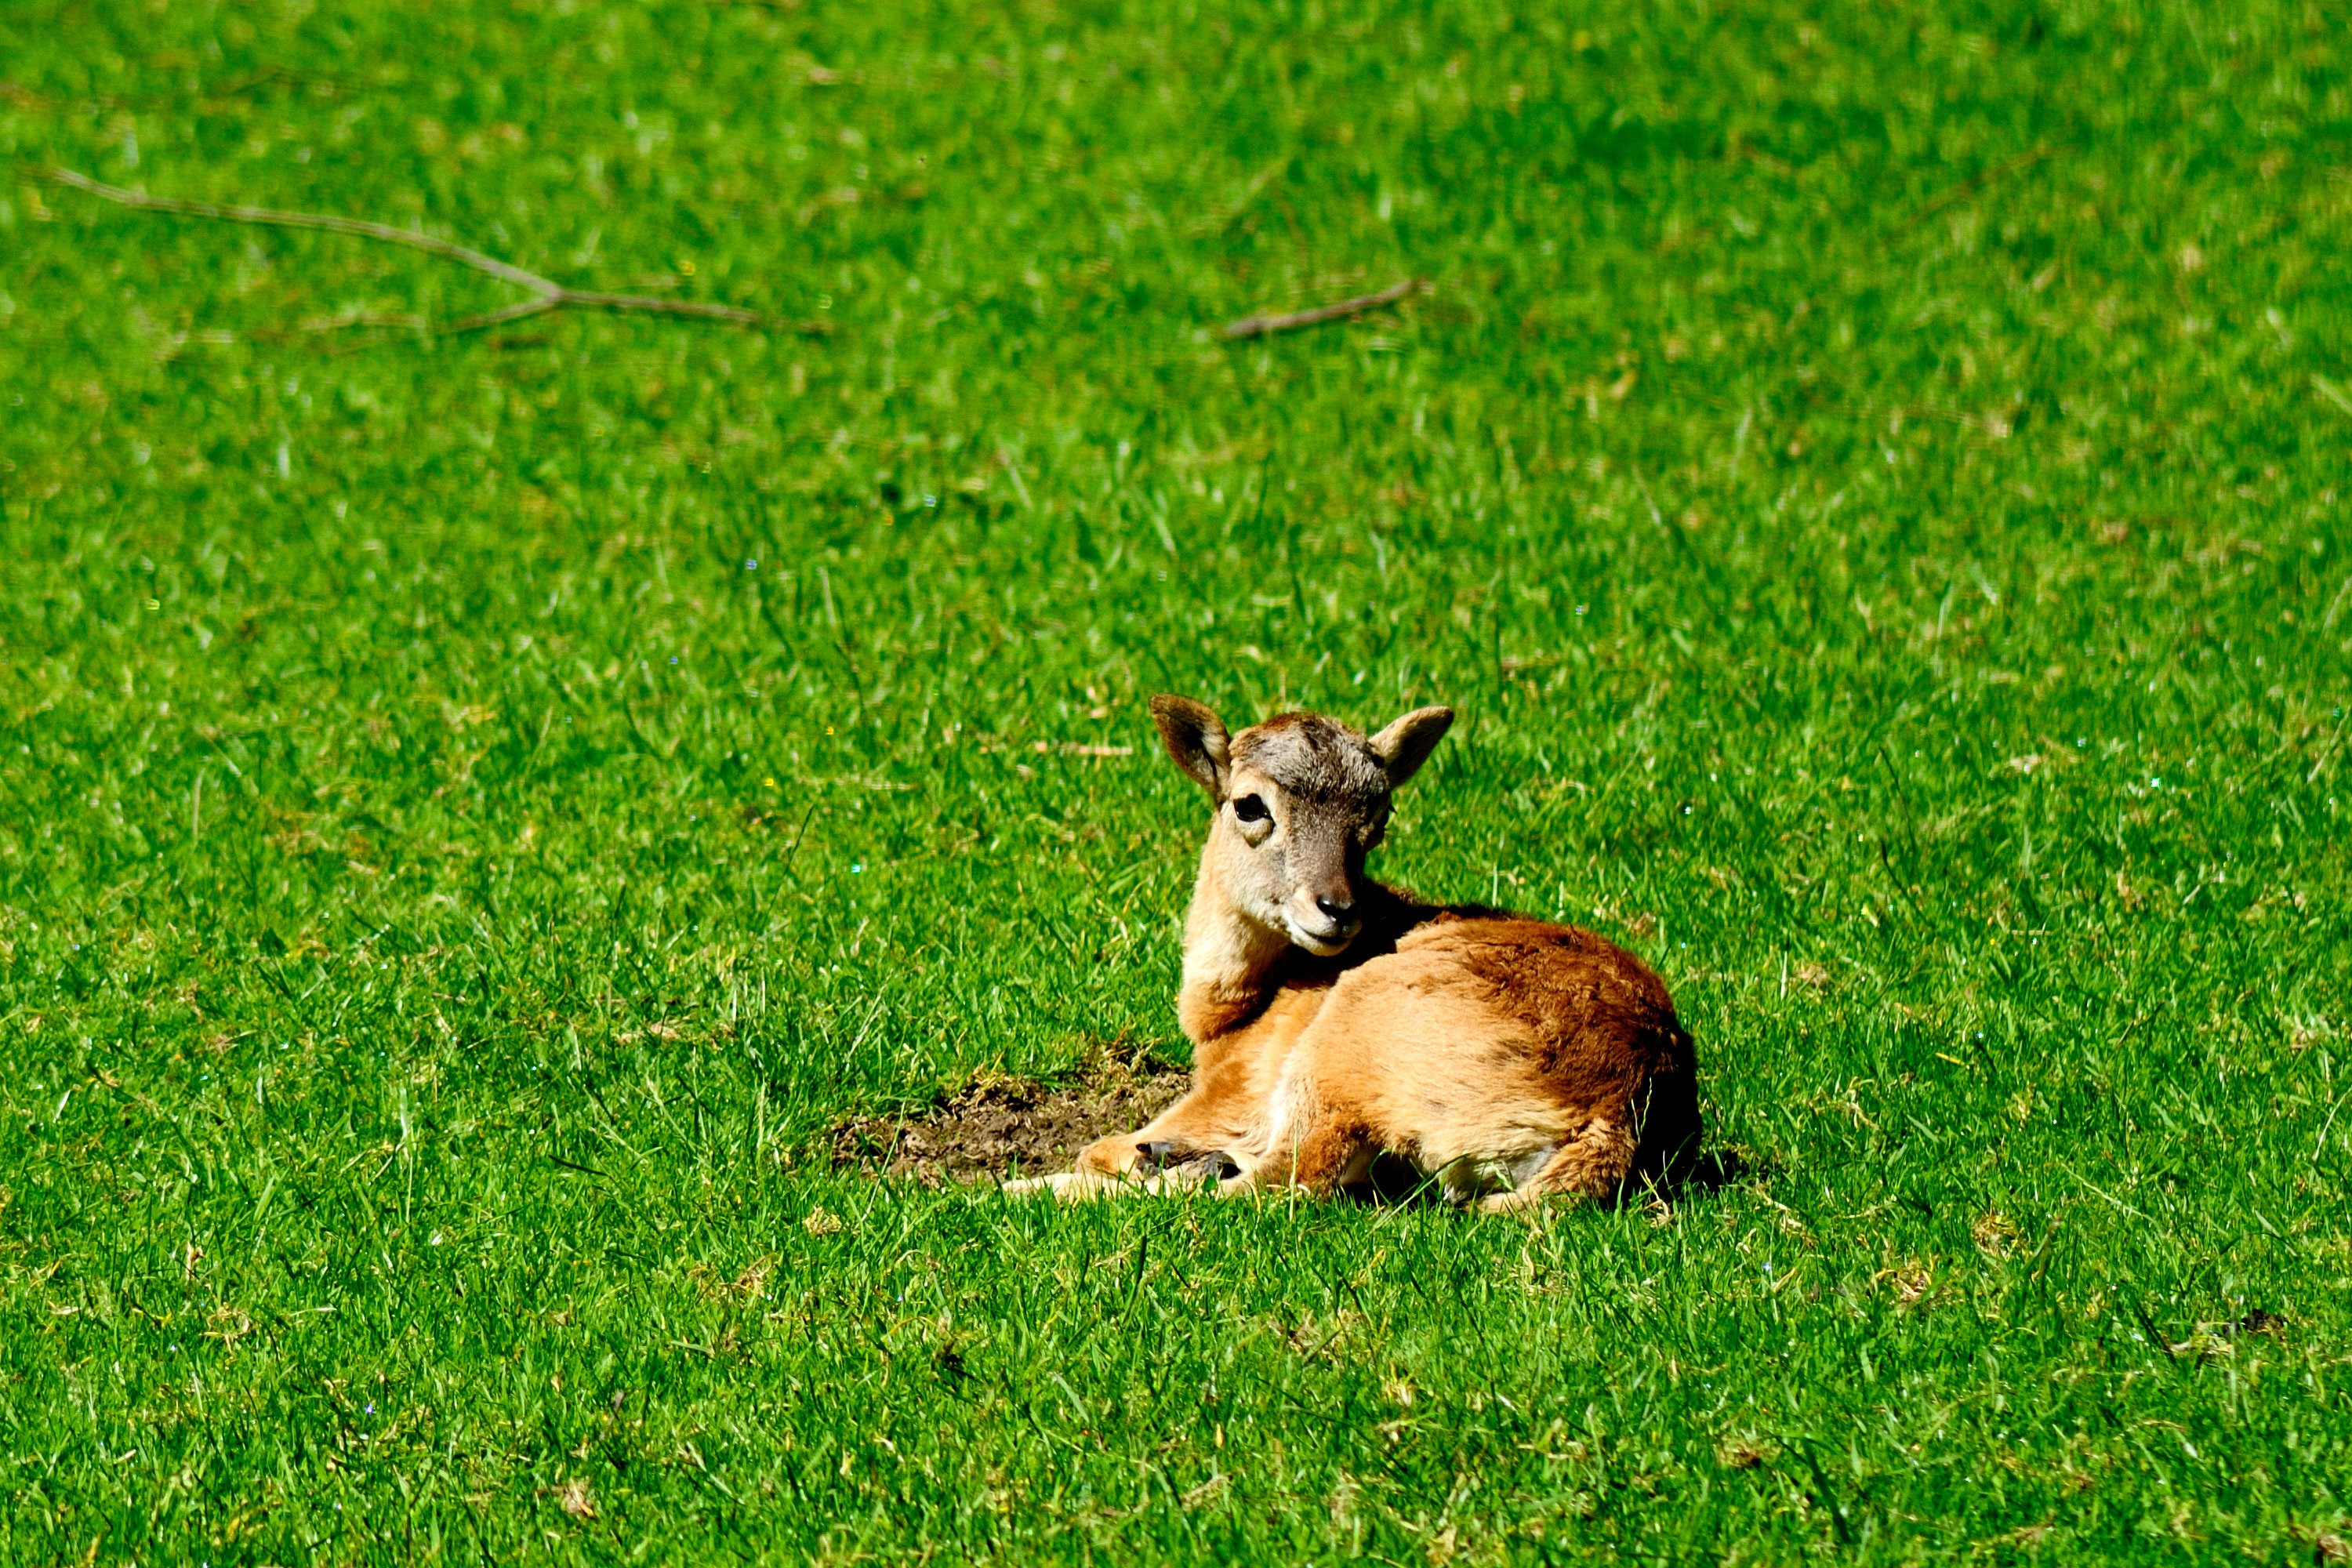
nature, grass, field, lawn, meadow, prairie, wildlife, zoo, young, pasture, grazing, sheep, mammal, fauna, kangaroo, hare, grassland, vertebrate, young animal, wild sheep, mouflon, macropodidae, rabits and hares